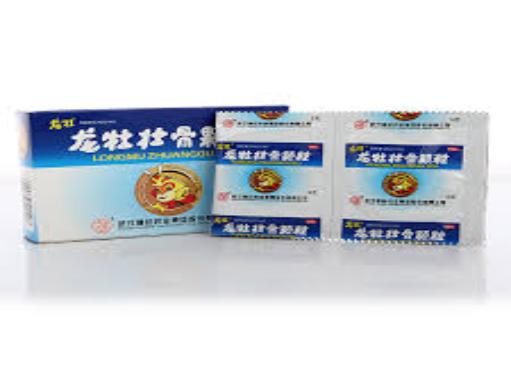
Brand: longmu-1
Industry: Medical